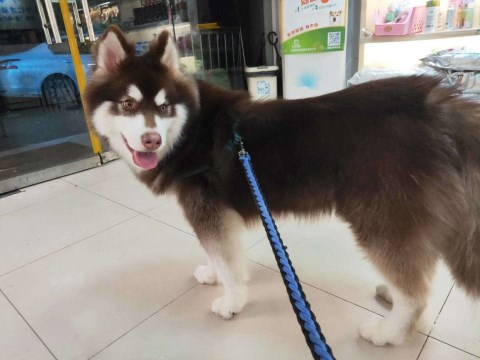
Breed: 1324-n000004-malamute